Zinc–carbon battery

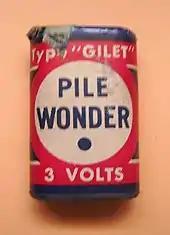
Old 3 V zinc–carbon battery (around 1960), with cardboard casing housing two cells in series.

By 1876, the wet Leclanché cell was made with a compressed block of manganese dioxide. In 1886, Carl Gassner patented a "dry" version by using a casing made of zinc sheet metal as the anode and a paste of plaster of Paris (and later, graphite powder).